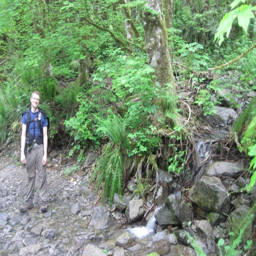
there was a bit of water on the beginning portion of the trail but nothing major .